Alla Pugacheva

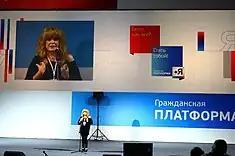
Speech at the congress of the Civic Platform party (2012)

In 1969, she married Lithuanian circus performer , and on 25 May 1971 she gave birth to a daughter, Kristina Orbakaitė, who is also a popular singer. Pugacheva divorced Orbakas after four years of marriage in 1973. She married film director Alexander Stefanovich (1945–2021) in 1976 and starred in several of his movies. The union was dissolved in 1980.